Phil Henny

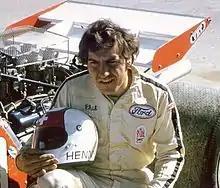
Riverside California in 1971

In 1964 he modified a Jaguar E for Swiss driver Maurice Caillet, competing in the FIA Endurance races. In 1965 he toured Europe Formula 2 Championship with French driver Bernard Collomb. In 1966 worked for the Scuderia Filipinetti as a crew chief on the Ford GT40 driven by Peter Sutclife and Dieter Spoerry at the 24 Hours of Le Mans. In 1967 joined Carroll Shelby racing team and was one of the mechanic participating in the construction of the Ford MK IV, that won Le Mans in 1967, driven by Dan Gurney and A. J. Foyt.